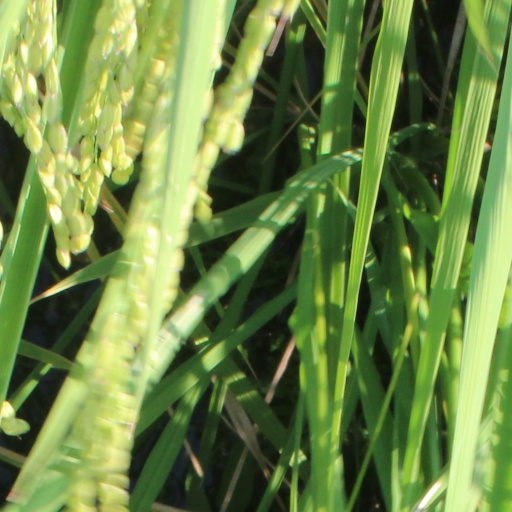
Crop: rice